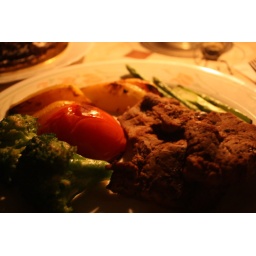
A real surprise from papa abdrahmaan.He was busy in the kitchen and preparing the whole plate complete with broccoli and artichokes